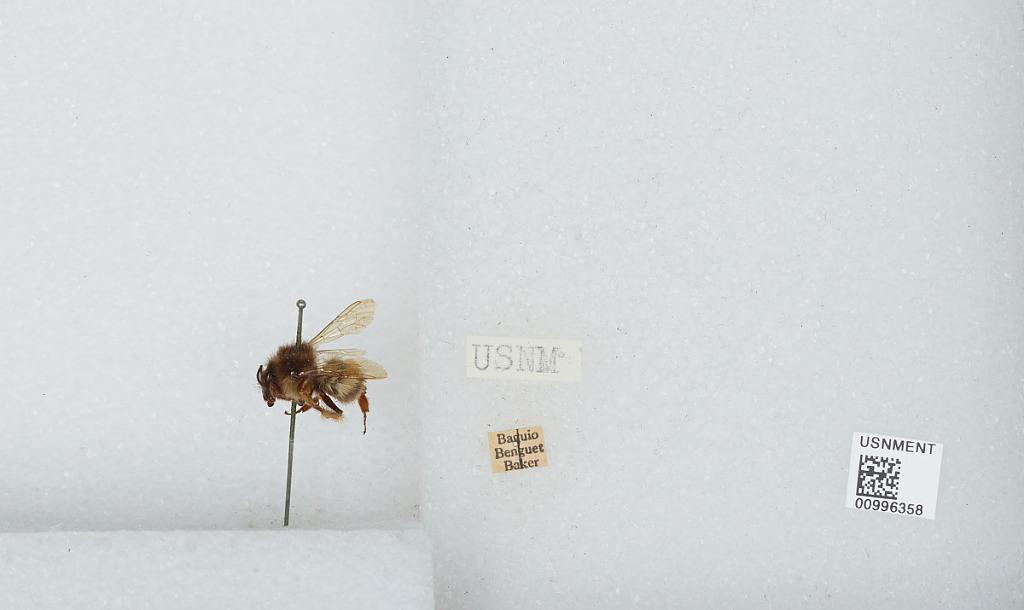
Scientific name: Bombus (Pyrobombus) flavescens Smith
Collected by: Baker
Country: Philippines
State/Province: Benguet
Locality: Baguio
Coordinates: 16.42, 120.6